Question: Please indicate a possible affordance area of the carry_skis that can be used for holding
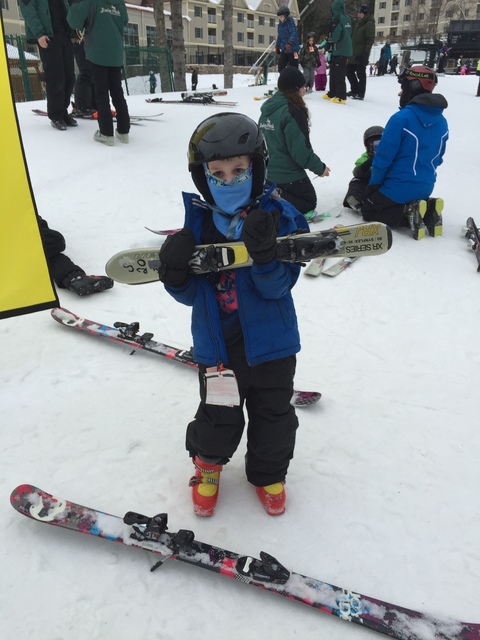
Answer: [103.459, 226.165, 388.571, 289.925]